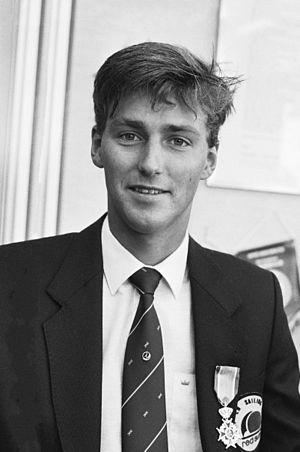
Stephan van den Berg, né le 20 février 1962 à Hoorn, est un véliplanchiste néerlandais.